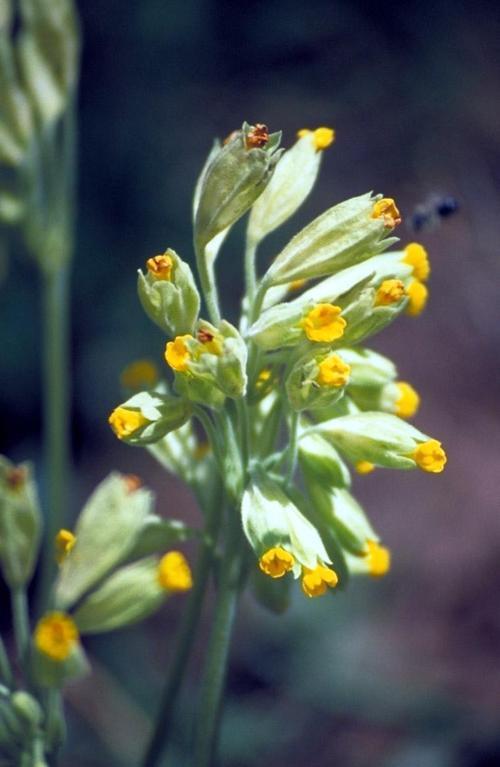
Flower: Cowslip